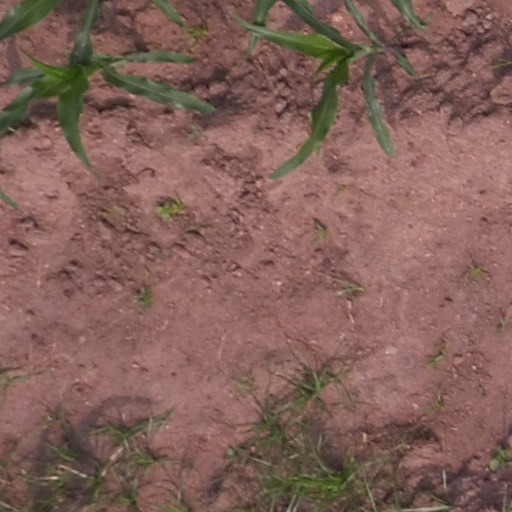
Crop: maize; corn